Julia Kamińska

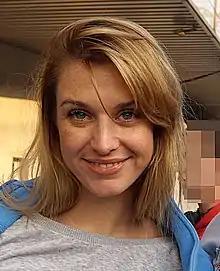
Kamińska in 2017

Julia Kamińska (born 13 November 1987) is a Polish film and television actress. Kamińska had a lead role in TVN's "BrzydUla", the Polish version of "Betty la fea", and was in "Reguły Gry" ("Rules of the Game").